Lilian Lancaster (artist)

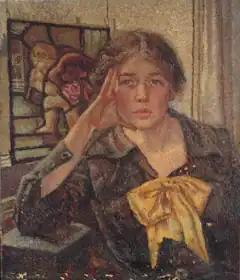
Lilian Lancaster - self portrait (1920s)

Lilian Adelaide Lancaster (5 October 1886 – 3 June 1973) was a British teacher and artist and a former pupil of Walter Sickert.